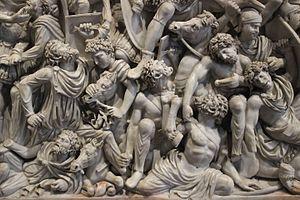
Cette chronologie de l'histoire de l'Allemagne nous donne les clés pour mieux comprendre l'histoire de l'Allemagne, l'histoire des peuples qui ont vécu ou vivent dans l'actuelle Allemagne.